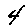
Label: 4